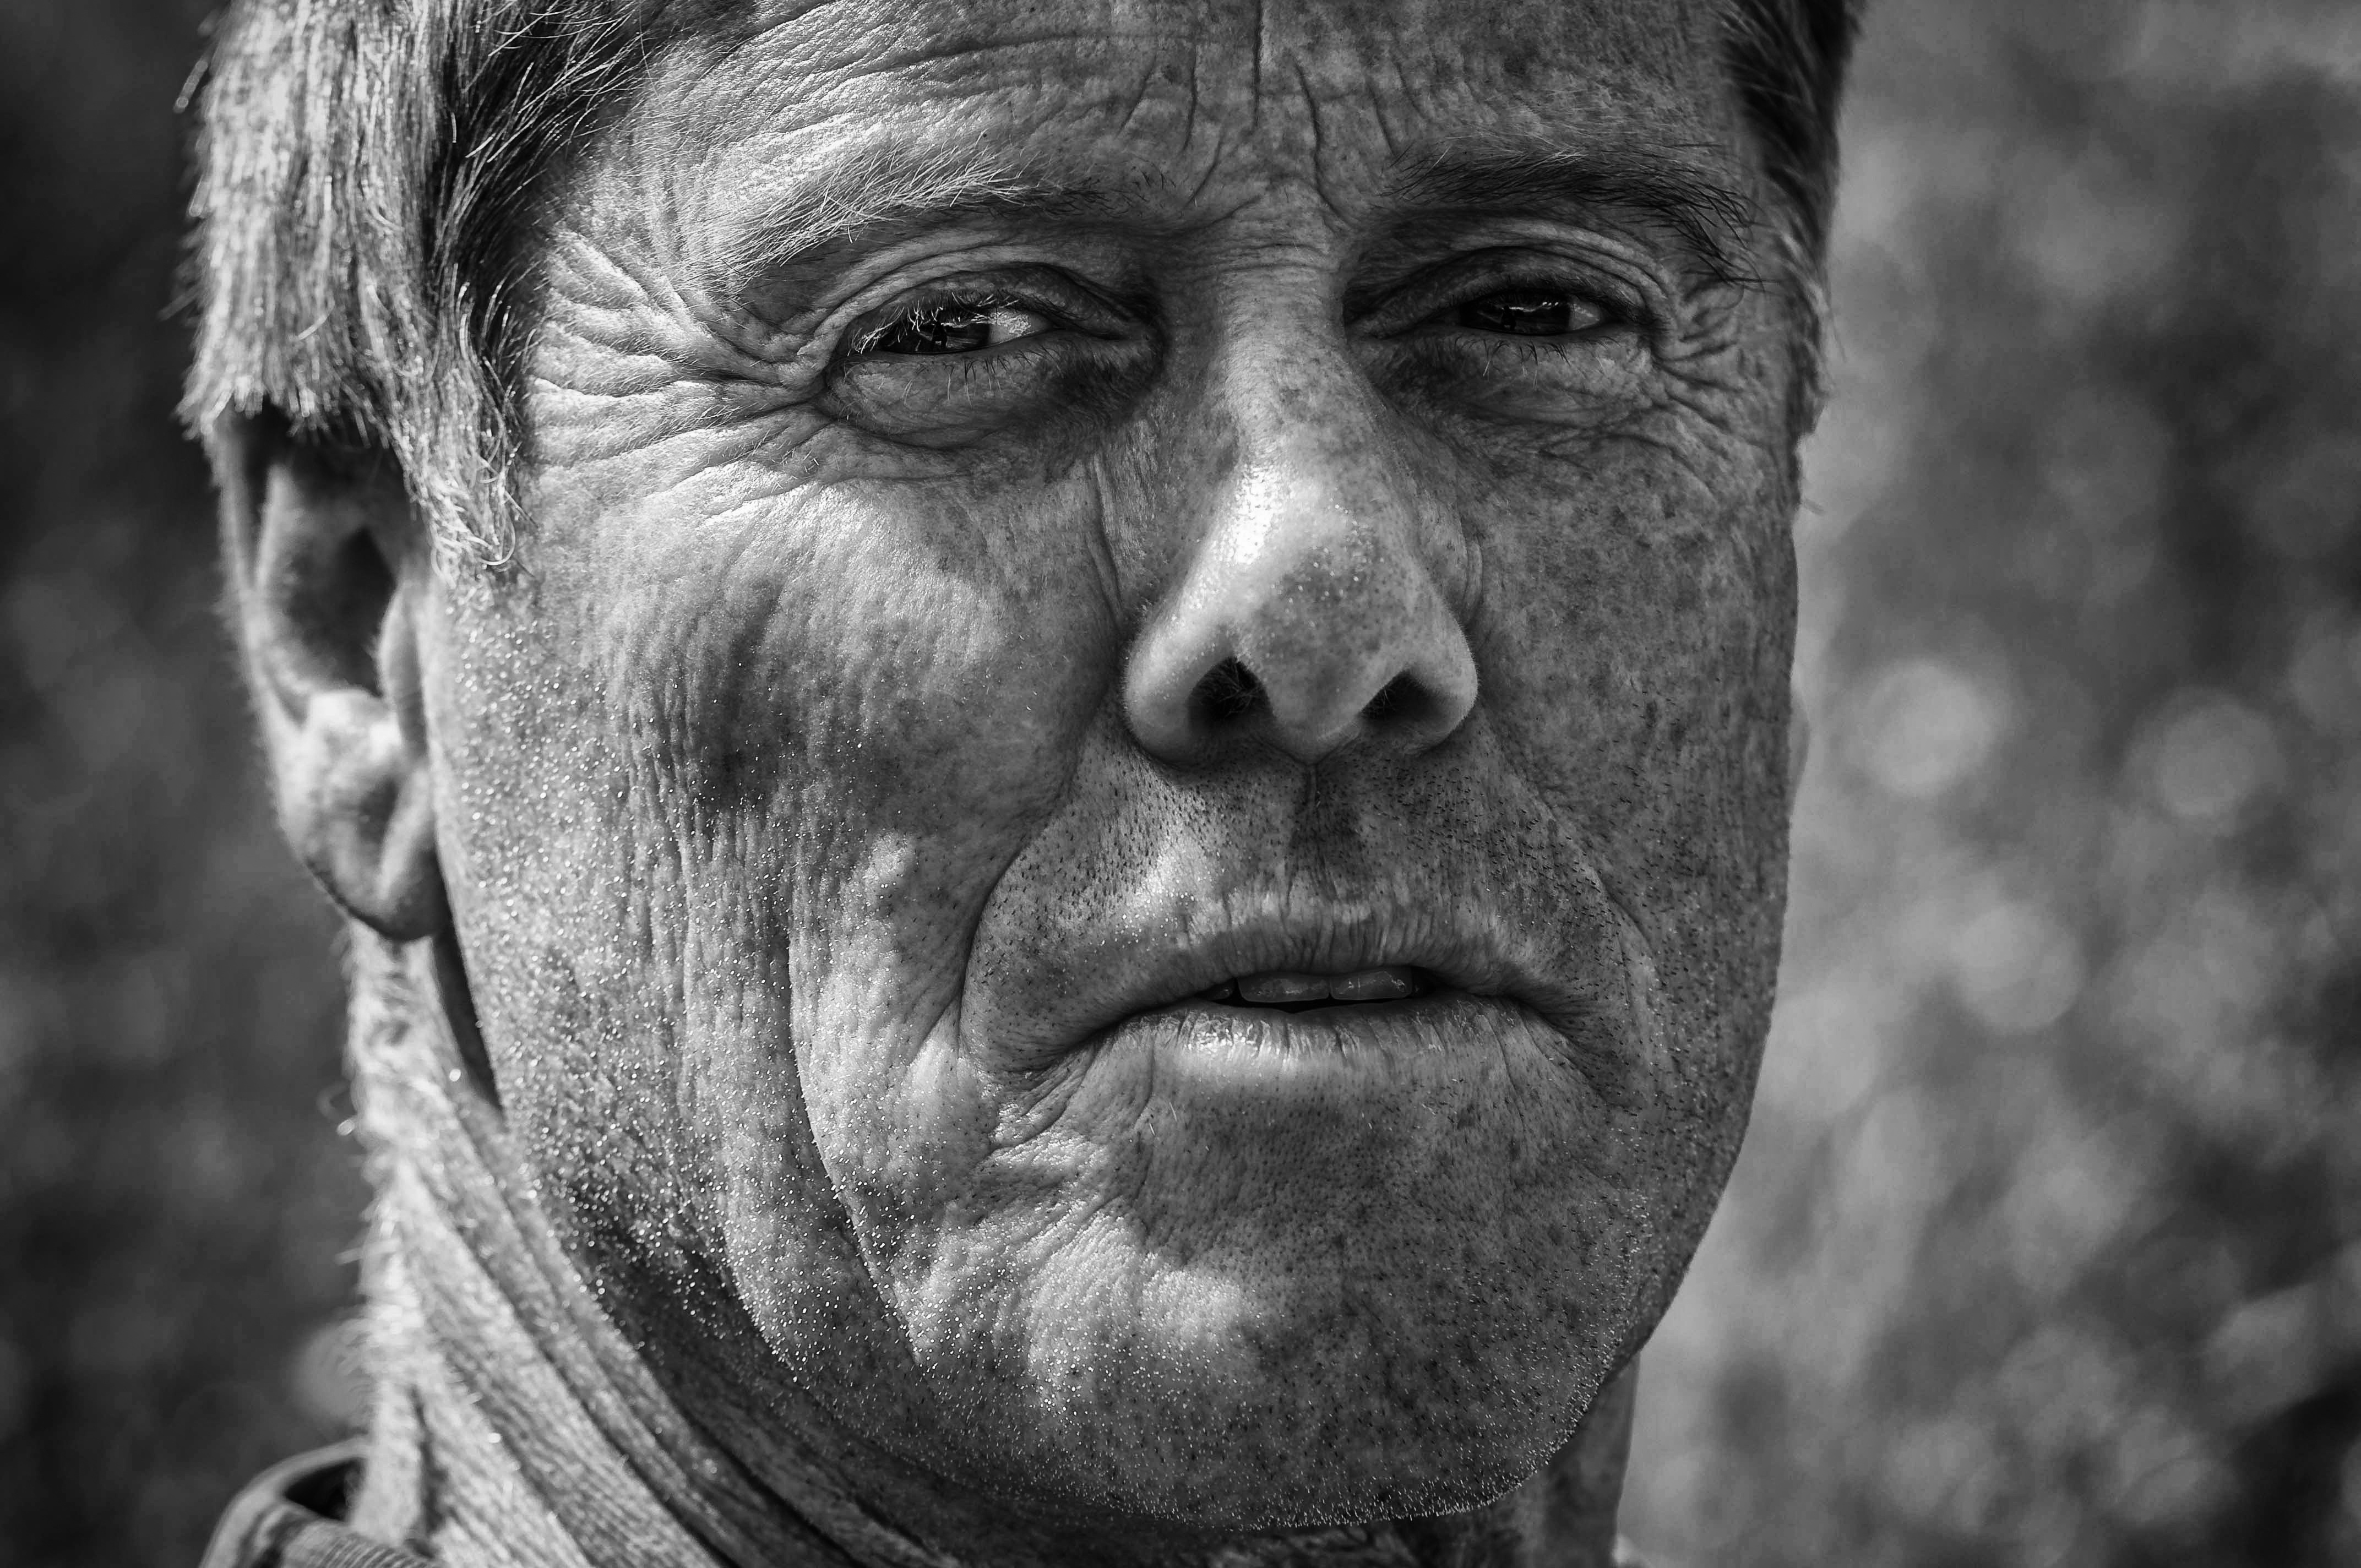
man, person, black and white, male, portrait, human, monochrome, close, close up, face, head, black and white recording, monochrome photography